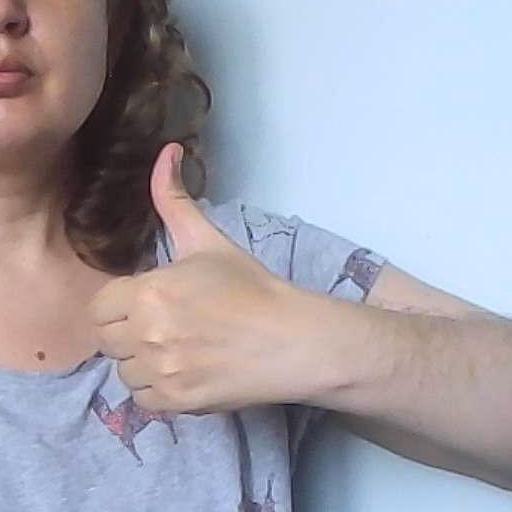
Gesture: like